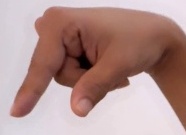
ASL sign: Q